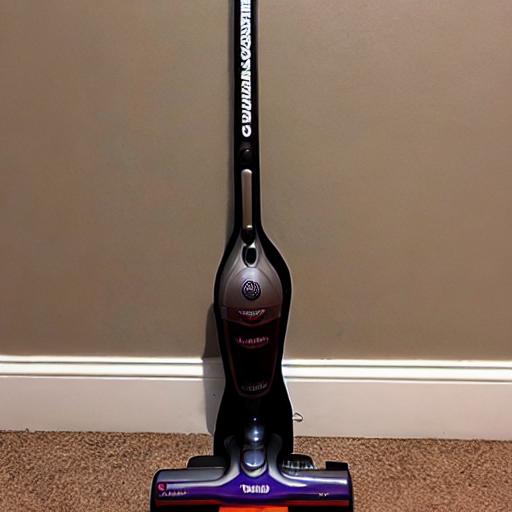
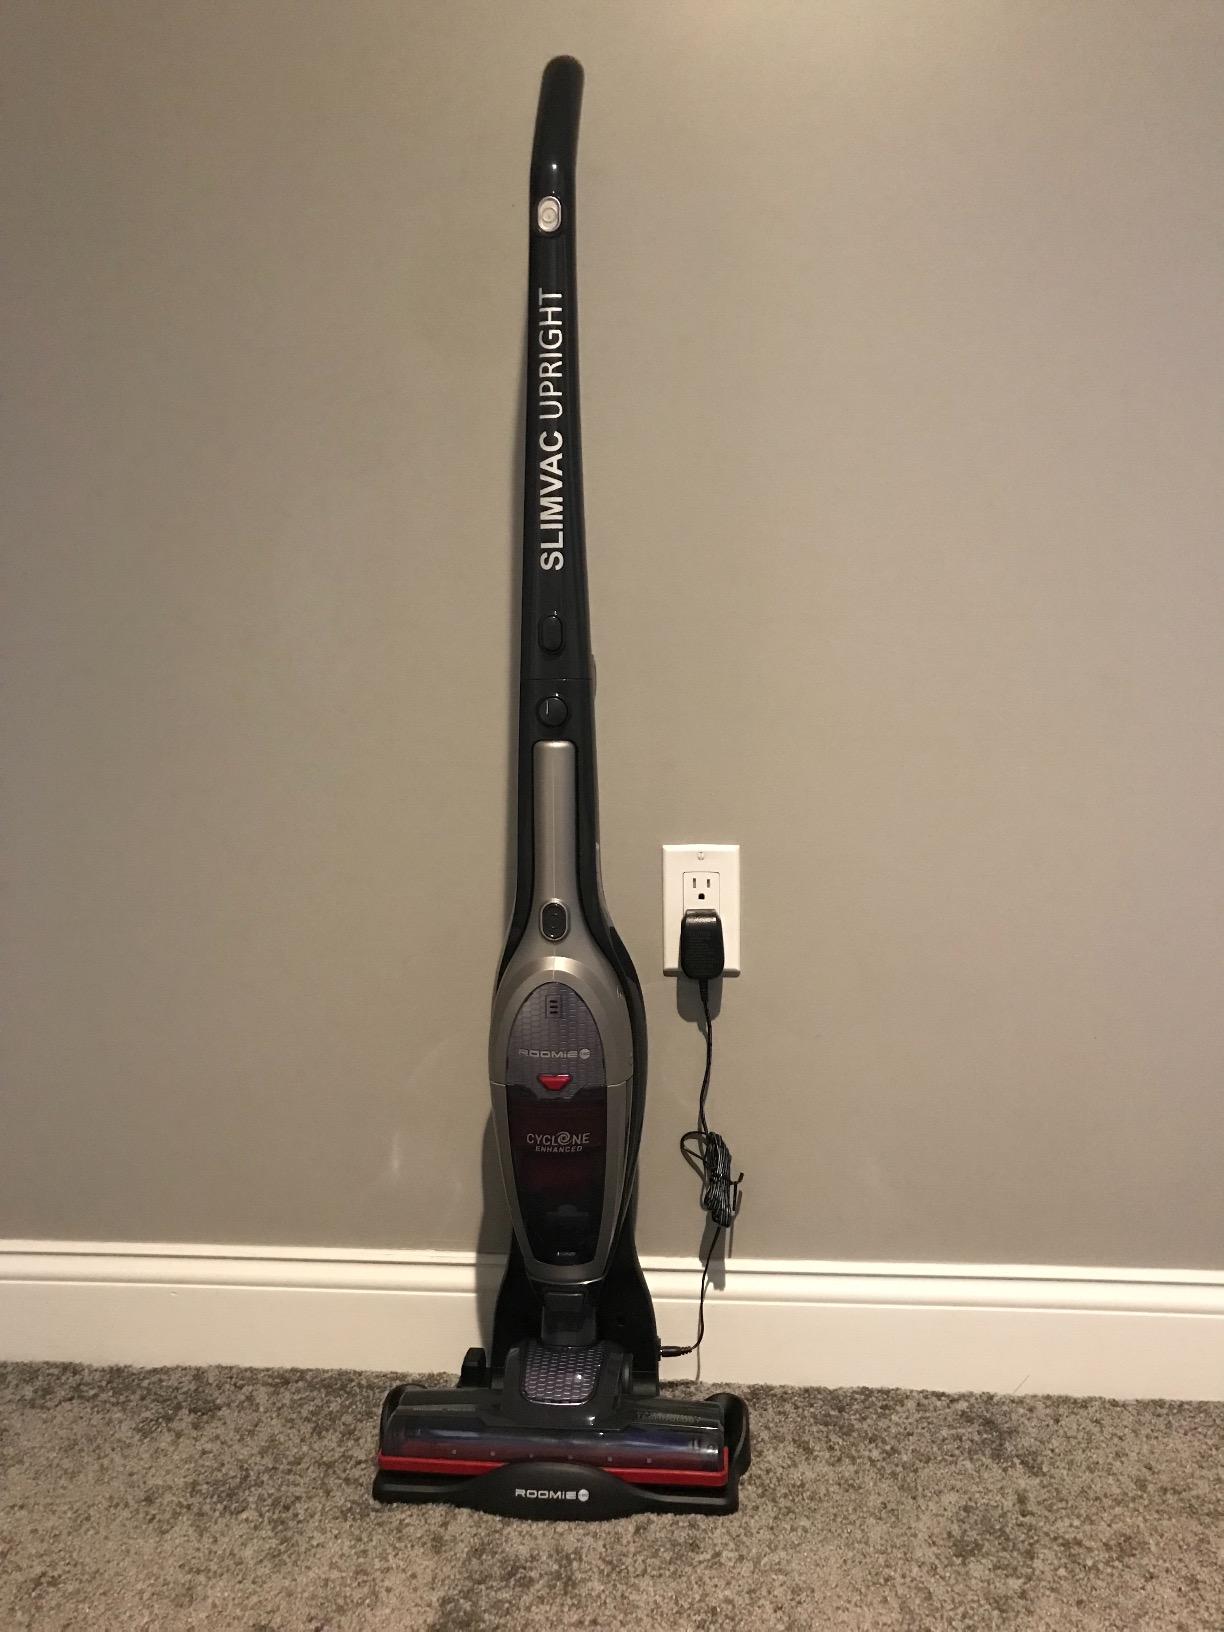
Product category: items_vacuum
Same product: no